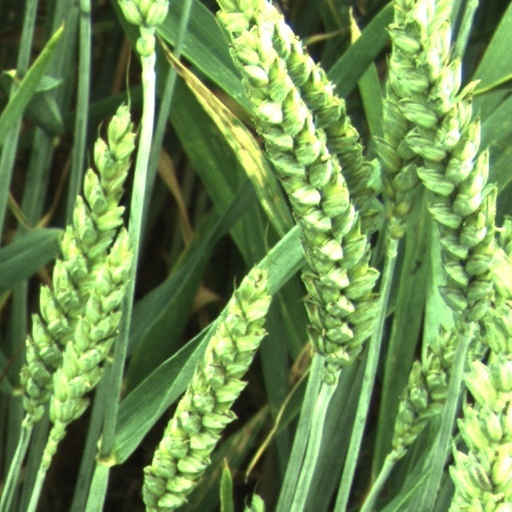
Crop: wheat